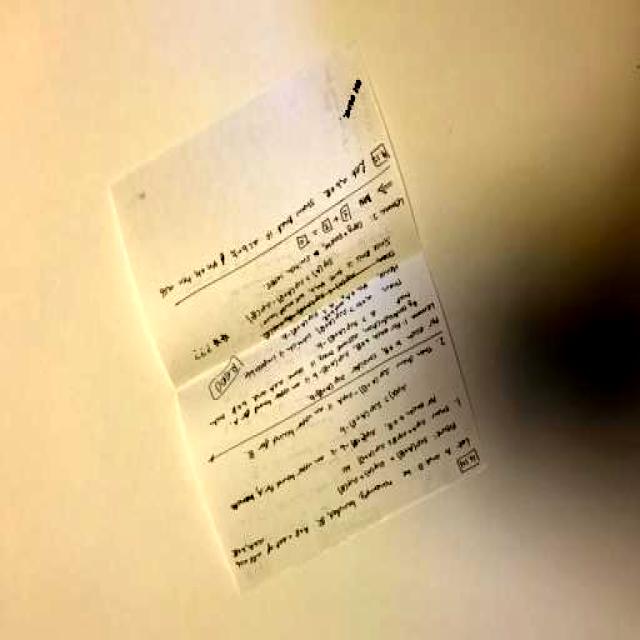
Label: Paper